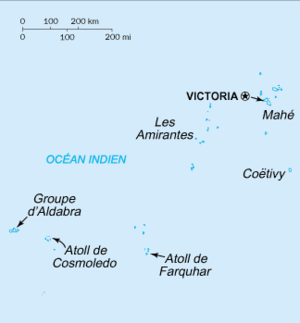
Les îles Extérieures, en créole seychellois Zil Elwannyen Sesel ou Zil Eloigne Sessel, forment un archipel des Seychelles composé des îles qui, par opposition aux îles Intérieures, ne se trouvent pas sur le plateau des Seychelles comme celle de Mahé et des îles proches. À cet archipel sont parfois rattachées les îles Glorieuses appartenant à la France et les îles Agaléga appartenant à Maurice.